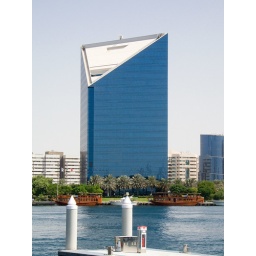
View over a building seen on the coast of Dubai, United Arab Emirates